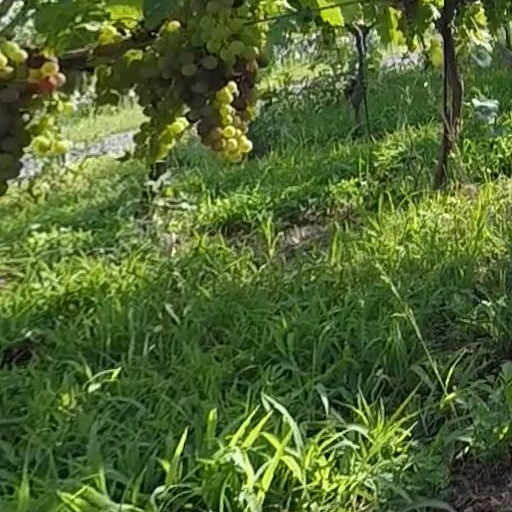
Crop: grape